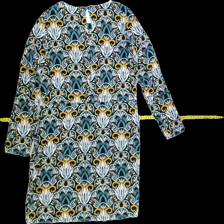
View: back
Type: Dress
Category: Ladies
Brand: H&M
Colors: Multicolor, Black, Yellow, White, Blue, Beige
Material: 100%viscose
Pattern: Floral print
Cut: C-collar, Loose
Size: 34
Season: All
Trend: No trend
Stains: No
Price range: 50-100
Recommended usage: Reuse